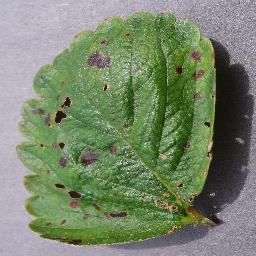
Label: Strawberry___Leaf_scorch